Smenkhkare

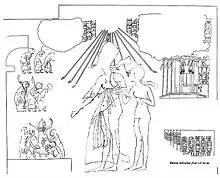
Line drawing from the tomb of Meryre II - the lost names had been recorded previously (inset) as Smenkhkare and Meritaten

There has been much confusion in identifying artifacts related to Smenkhkare because another pharaoh from the Amarna Period bears the same or similar royal titulary. In 1978, it was proposed that there were two individuals using the same name: a male king Smenkhkare and a female Neferneferuaten. Neferneferuaten has since been identified as a female pharaoh who ruled during the Amarna Period and is generally accepted as a separate person from Smenkhkare. Neferneferuaten is theorized to be either Nefertiti or Meritaten. The previous hypothesis that she was Neferneferuaten Tasherit by the Egyptologist James Peter Allen in a 2009 paper was later rejected by the same scholar in a later 2016 paper in favour of Nefertiti with the publication of the Year 16 date showing that Nefertiti was still alive in Akhenaten's second last year of rule.